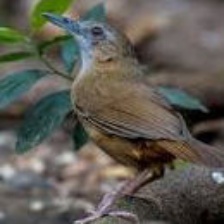
Species: ABBOTTS BABBLER
Scientific name: MALACOCINCLA ABBOTTI